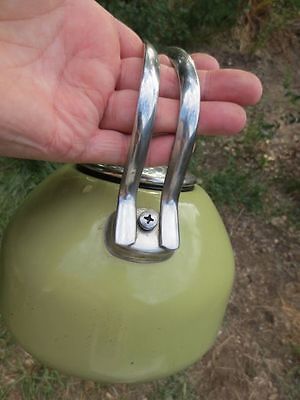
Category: kettle